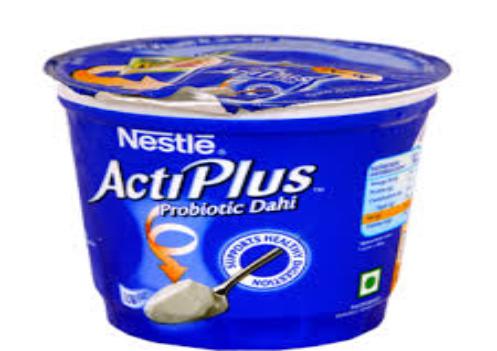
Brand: ActiPlus
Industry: Necessities